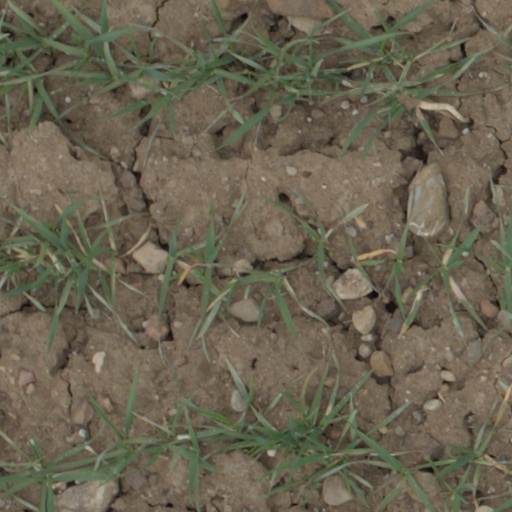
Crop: wheat